Białystok County

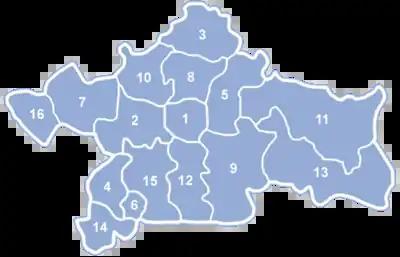
1. Białystok (not part of the county). Gminas: 2. Choroszcz, 3. Czarna Białostocka, 4. Łapy, 5. Supraśl, 6. Suraż, 7. Tykocin, 8. Wasilków, 9. Zabłudów, 10. Dobrzyniewo Duże, 11. Gródek, 12. Juchnowiec Kościelny, 13. Michałowo, 14. Poświętne, 15. Turośń Kościelna, 16. Zawady.

The county is subdivided into 15 gminas (nine urban-rural and six rural). These are listed in the following table, in descending order of population.